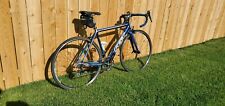
Vehicle type: Bikes